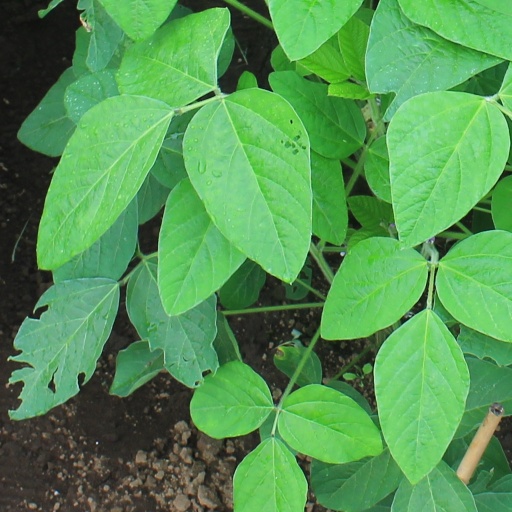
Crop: soybean